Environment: real
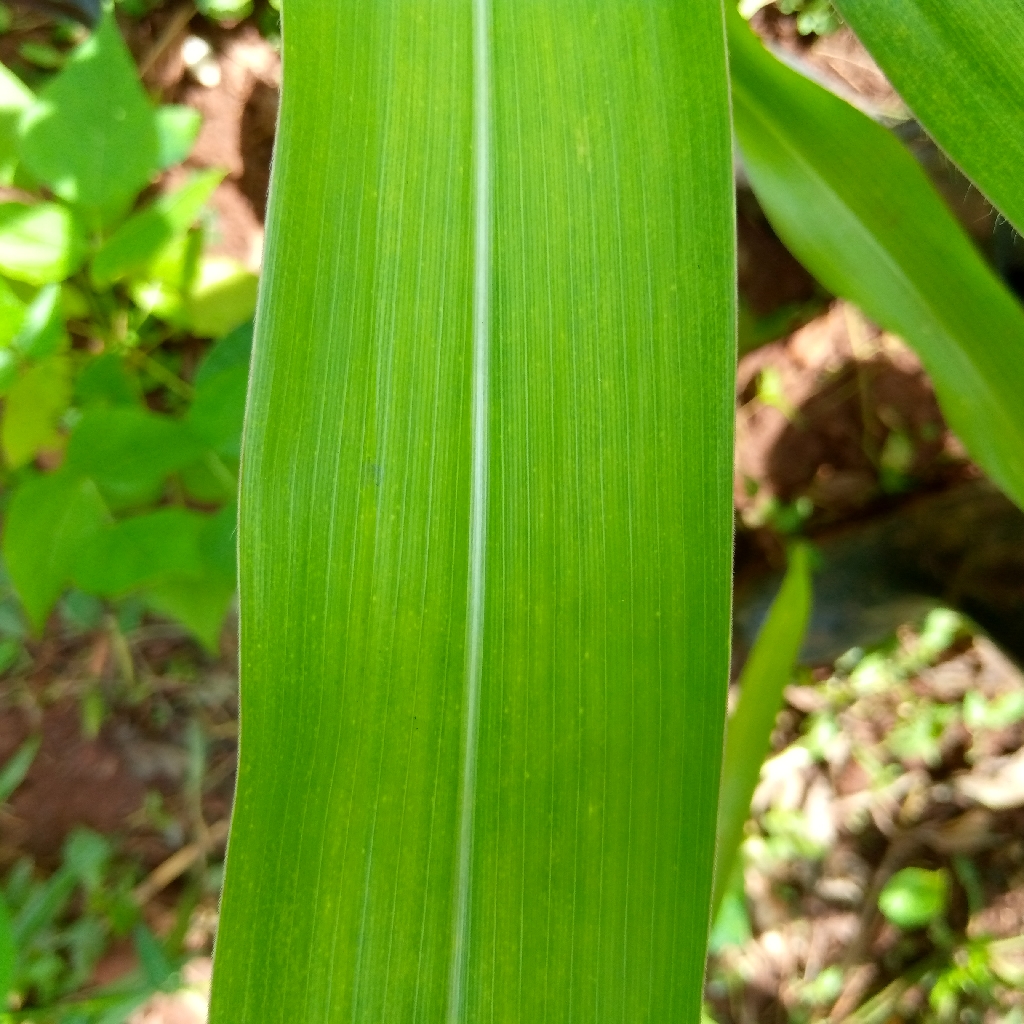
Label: healthy